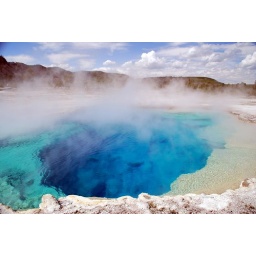
Biscuit and Black sand basin springs Buckysocks on trees in Yellowstone National Park